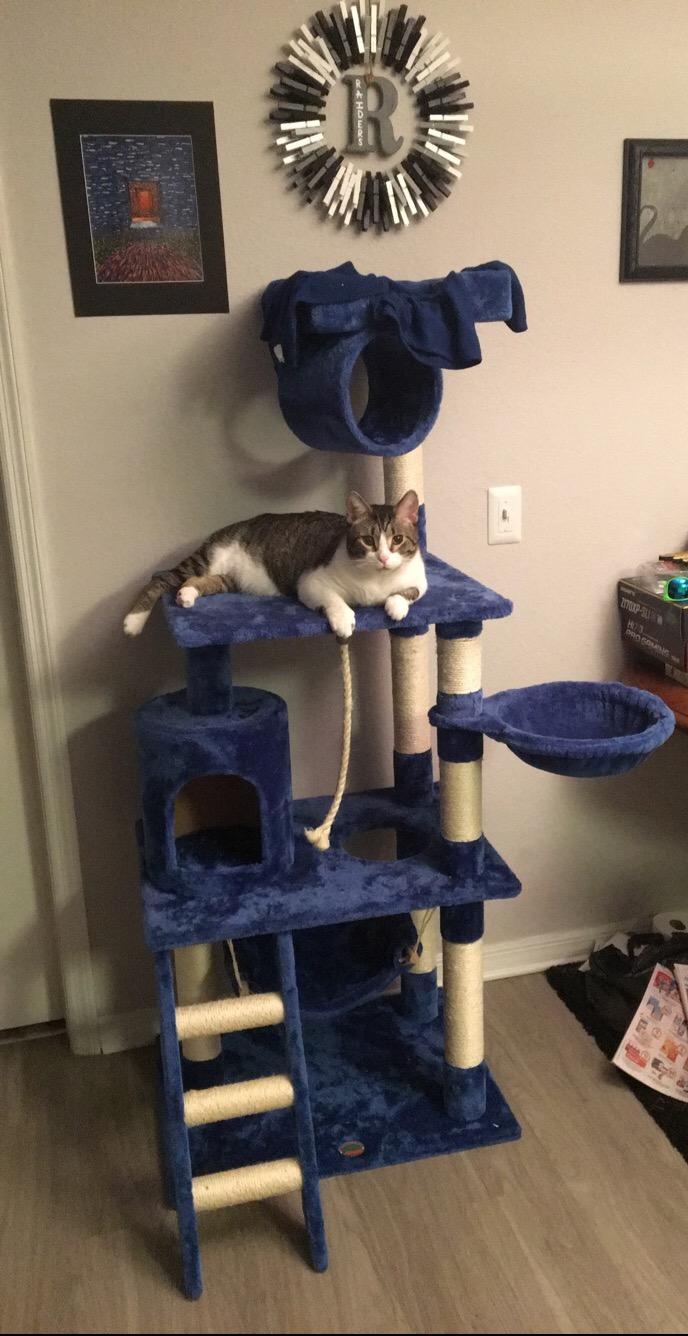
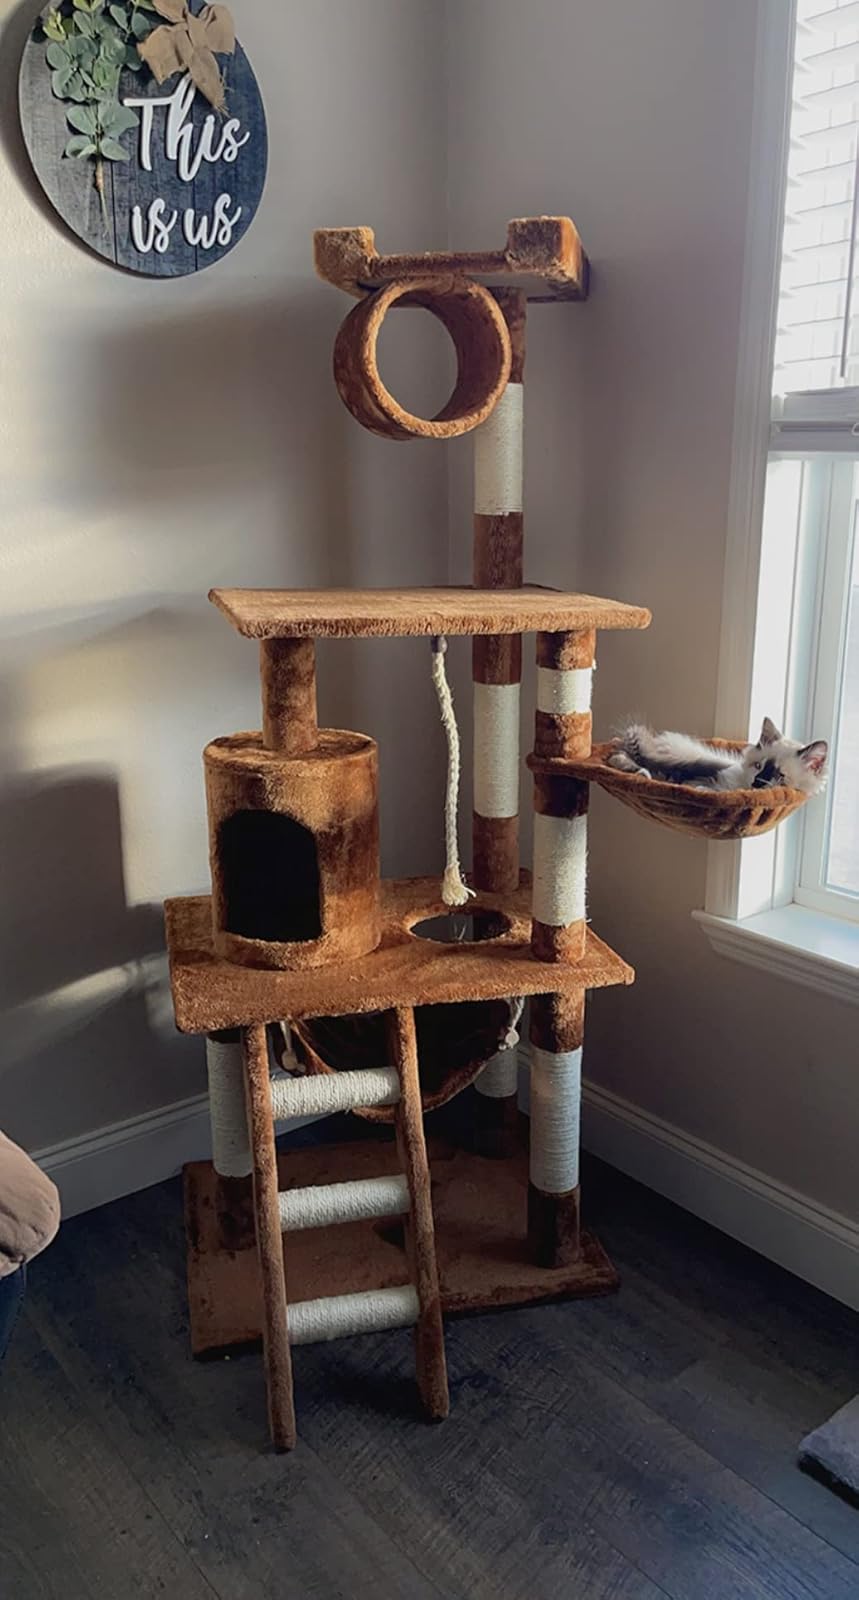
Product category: items_cat tree
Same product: no